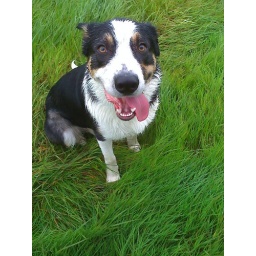
My wet dog after a long walk in the rain through the long grass in the wet fields.